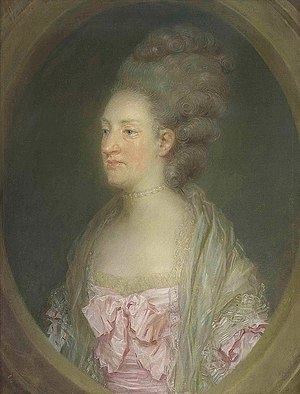
Louise af Danmark (1750-1831)
Portræt udført af Jean-Baptiste Perronneau
Prinsesse Louise af Danmark og Norge var en dansk prinsesse, der blev titulær landgrevinde af Hessen-Kassel.